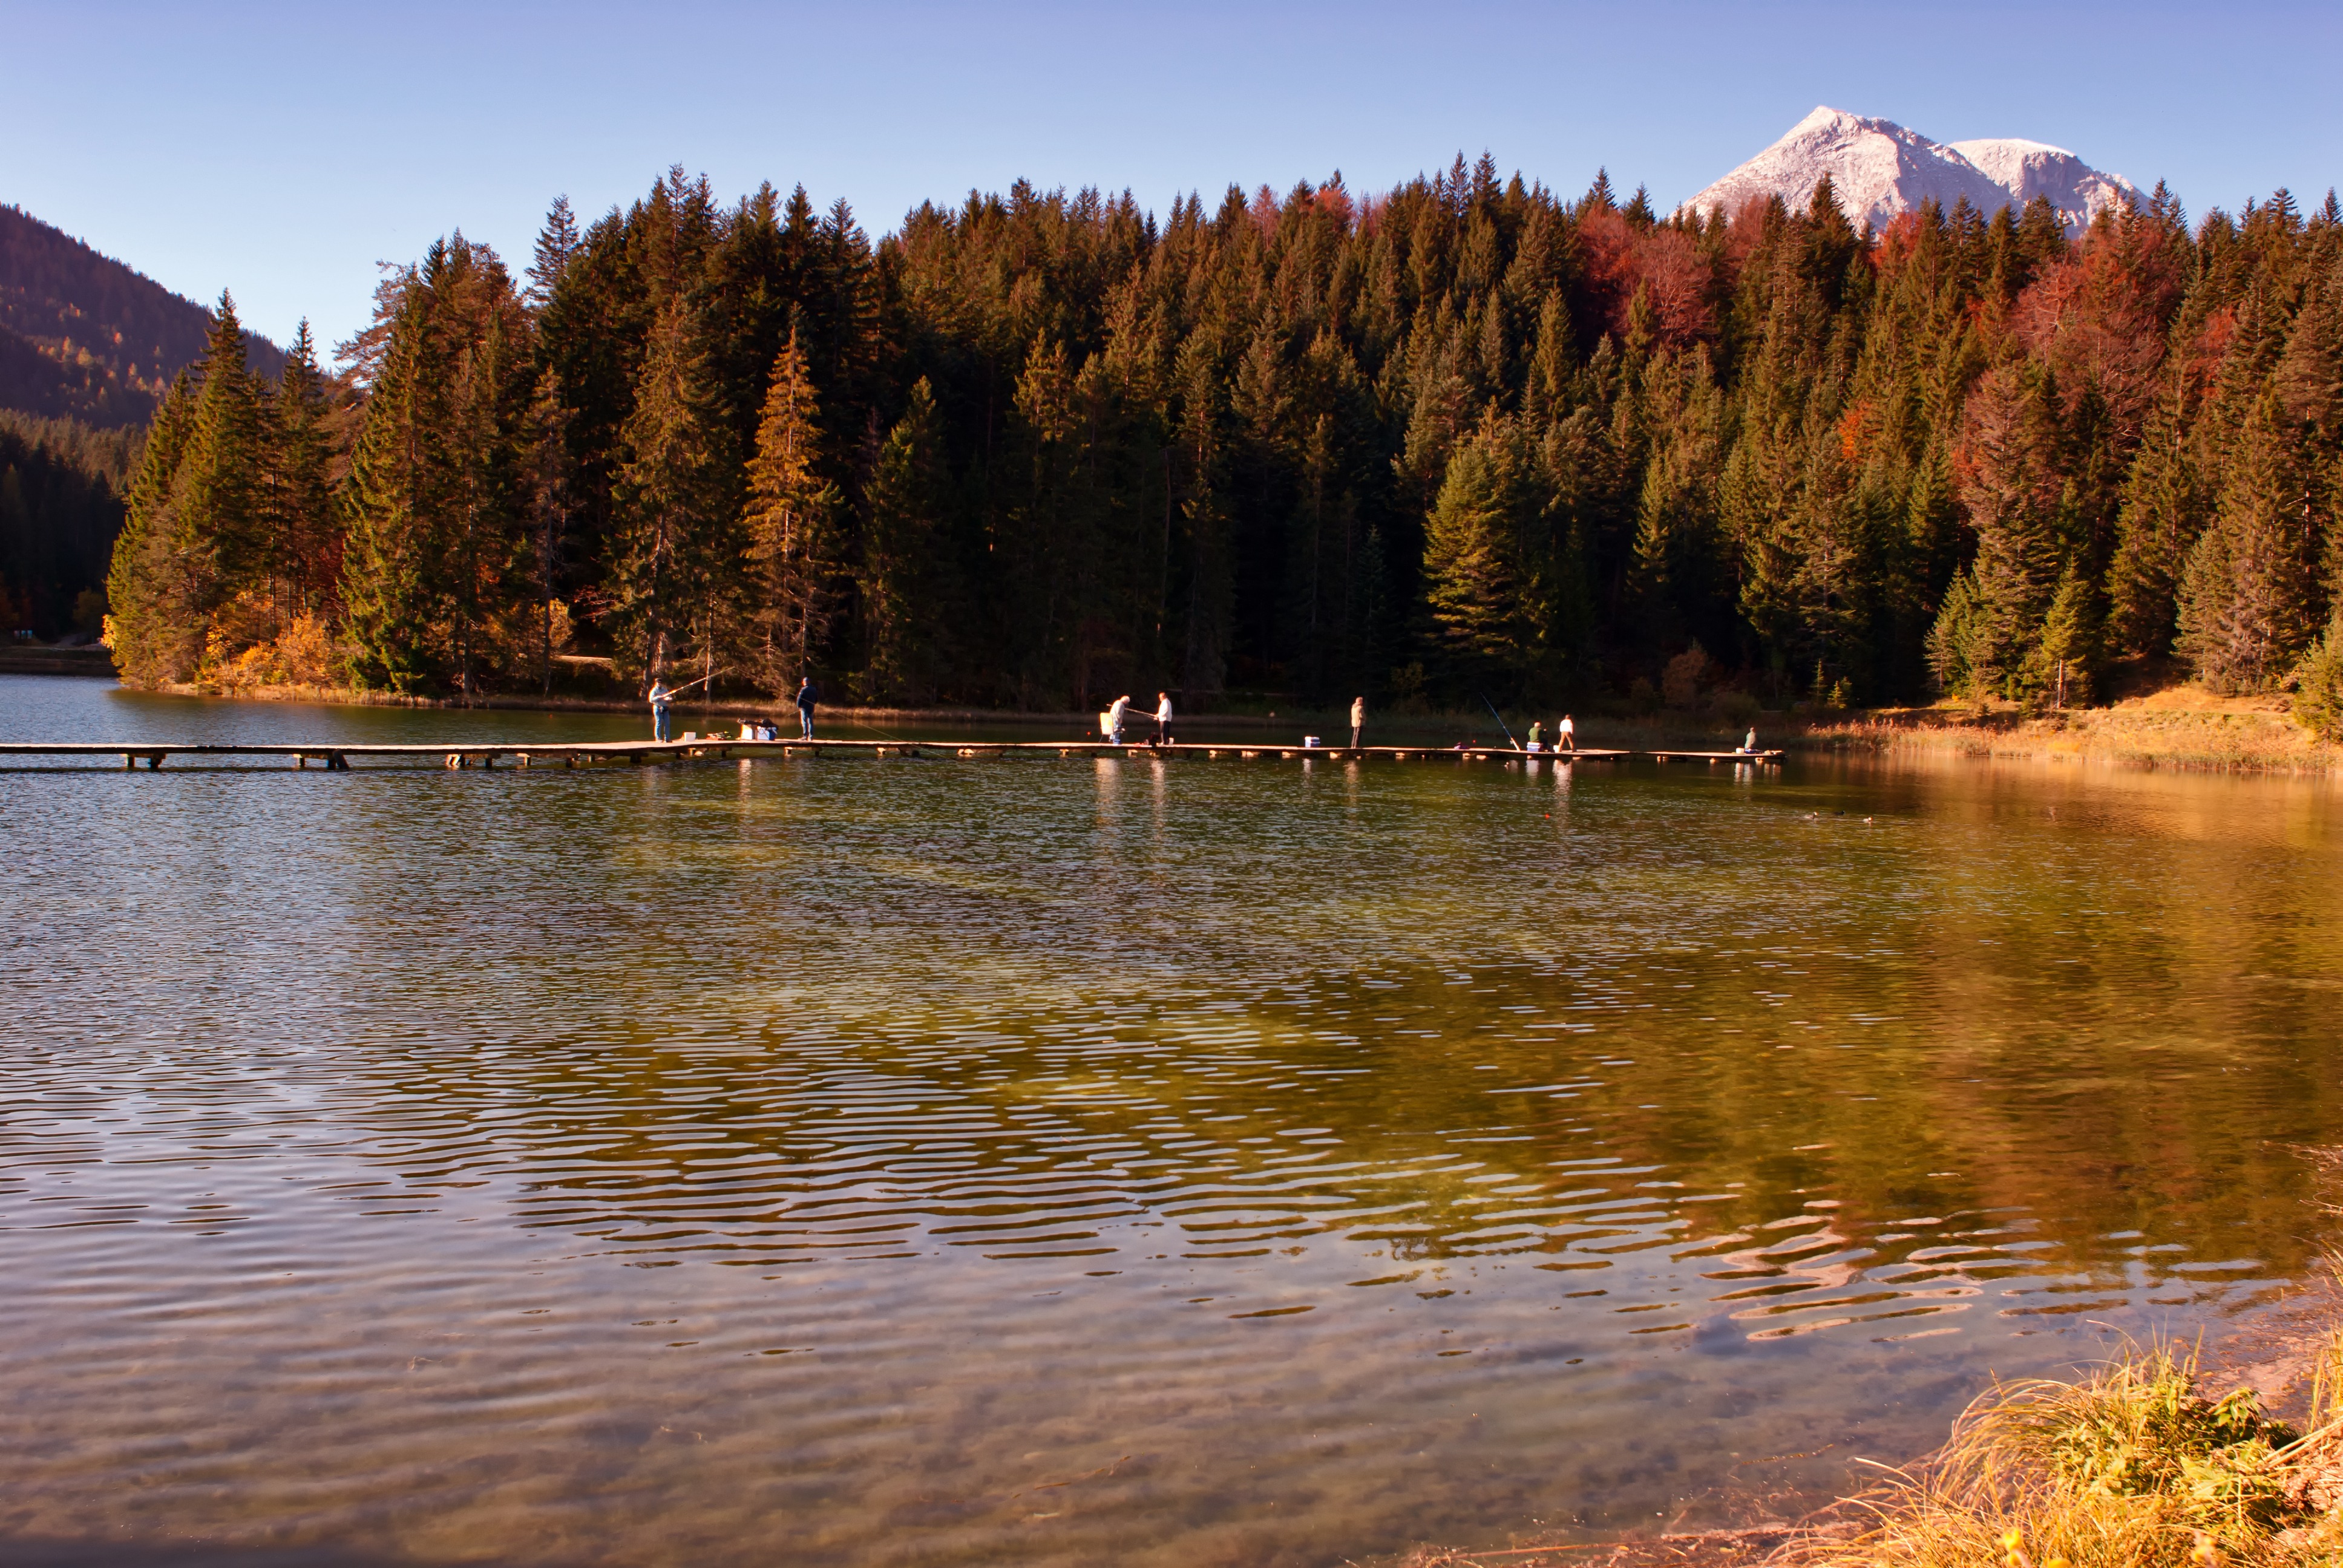
landscape, tree, water, nature, forest, wilderness, mountain, people, morning, fall, lake, pier, river, reflection, fishing, autumn, reservoir, season, body of water, austria, trees, woods, outside, reflections, loch